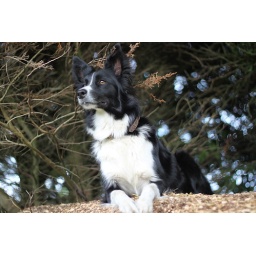
holly had spotted a dog walking on the road in the distance, I love her expression in this one :-)